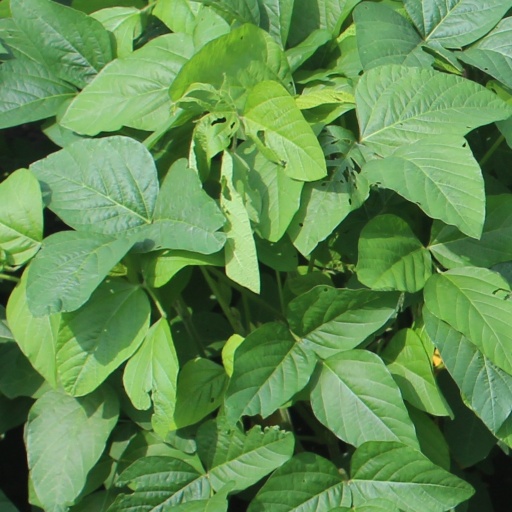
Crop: soybean